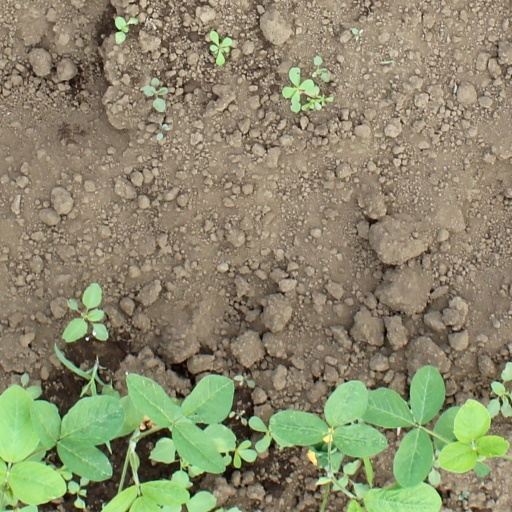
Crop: soybean